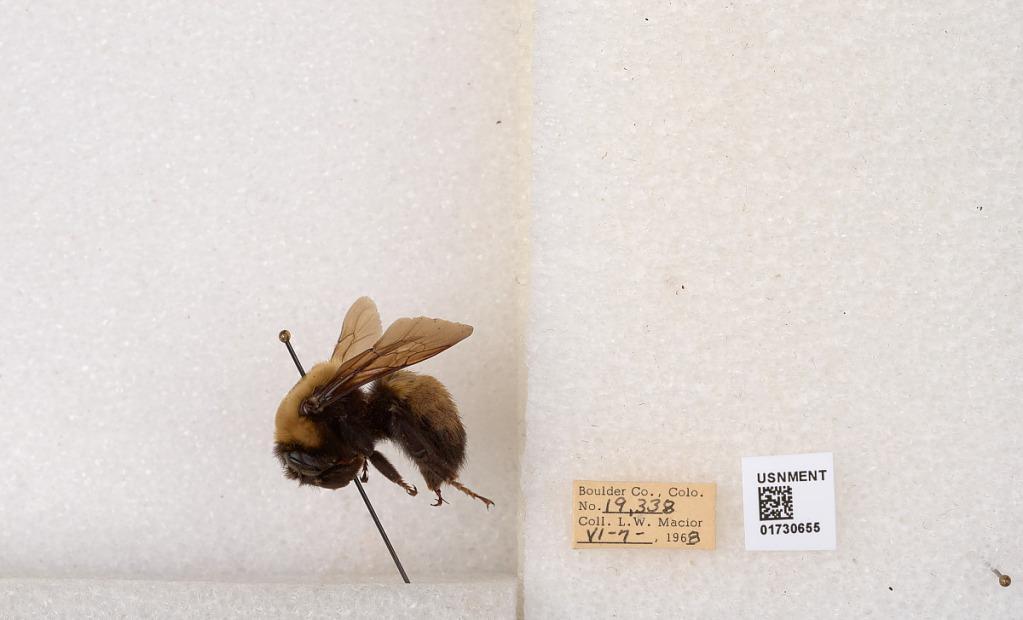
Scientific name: Bombus (Bombus) nevadensis Cresson
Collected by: L. Macior
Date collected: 1968-6-7
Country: United States
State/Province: Colorado
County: Boulder
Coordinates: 40.0925, -105.358